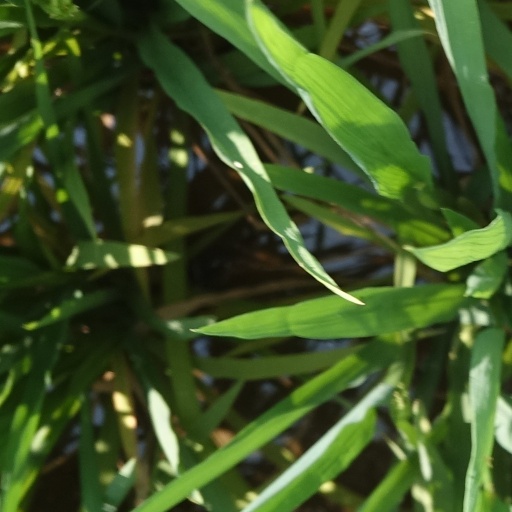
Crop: rice